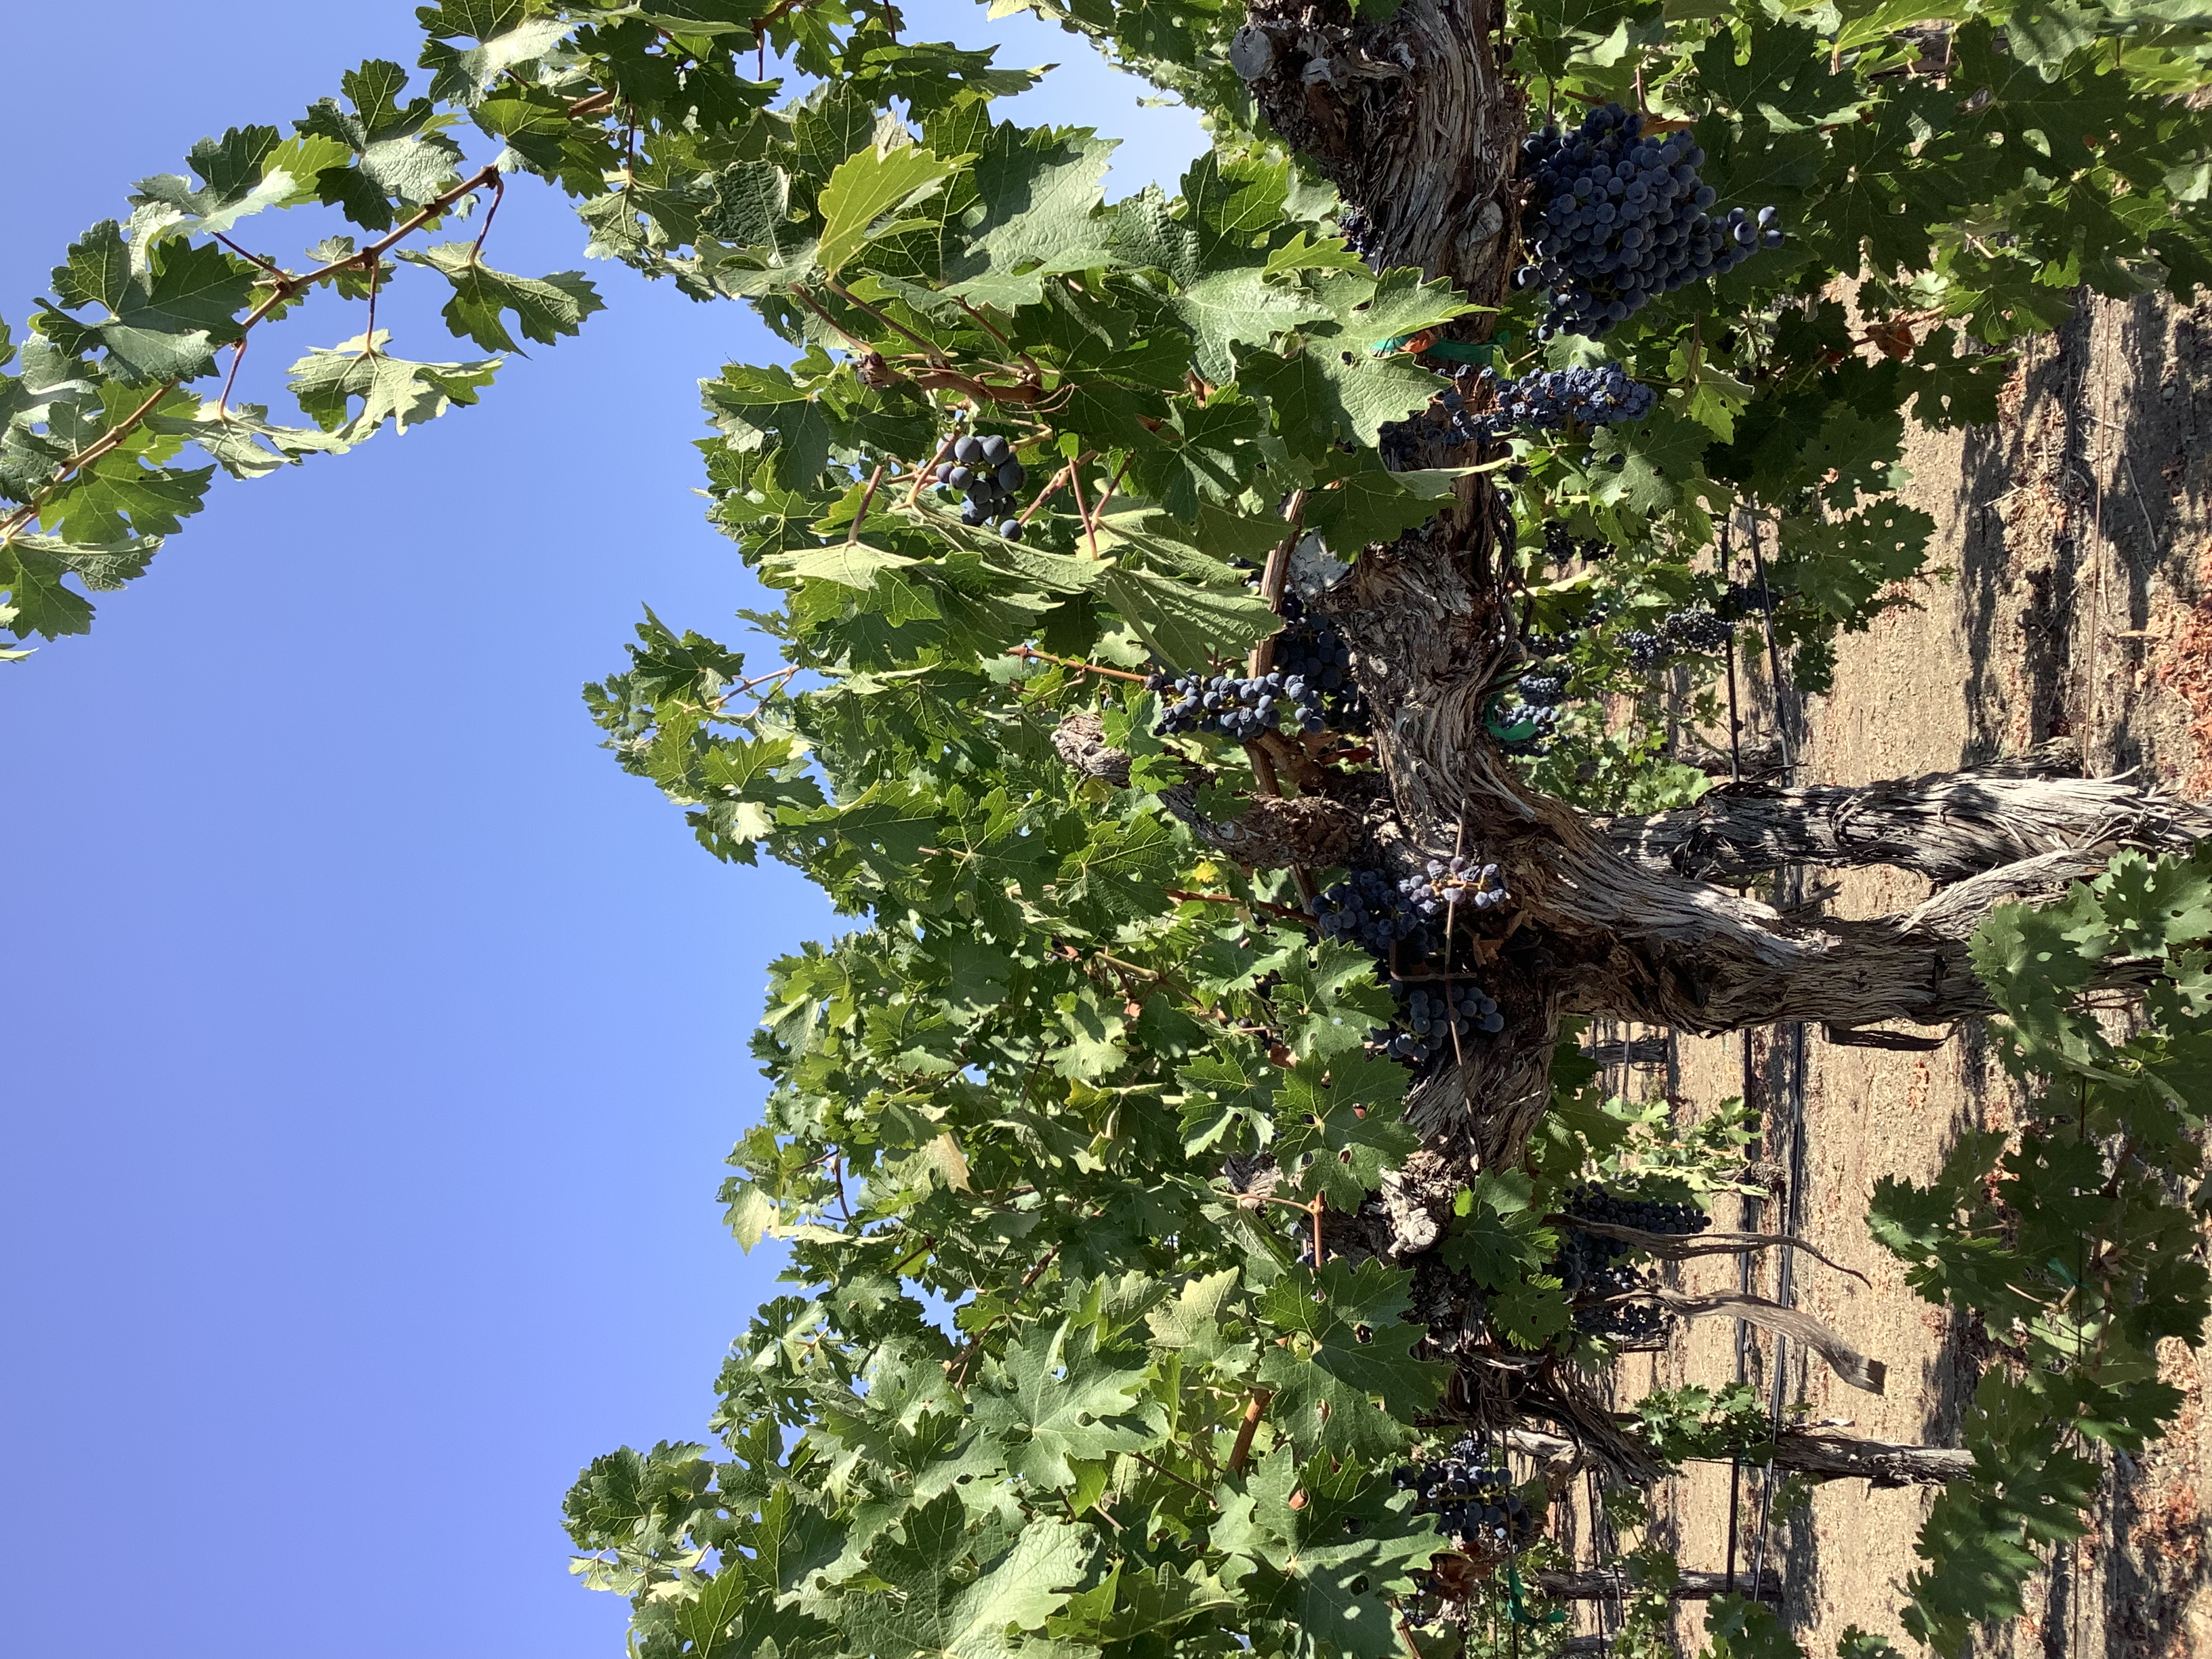
Label: No Virus